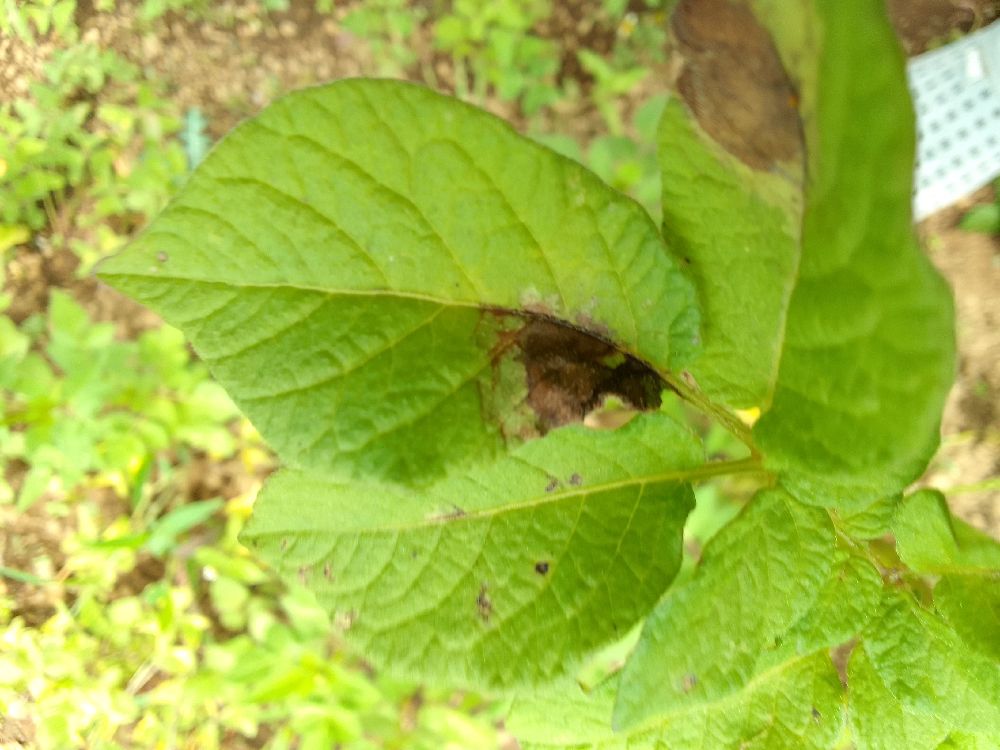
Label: Late blight